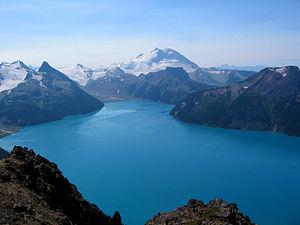
Le lac Garibaldi est un lac de montagne de Colombie-Britannique, dans l'ouest du Canada, situé à 37 km au nord de la ville de Squamish et à 19 km au sud de Whistler. Le lac se situe dans le site protégé du parc provincial Garibaldi qui abrite des montagnes, des glaciers, des sentiers, des forêts, des fleurs, des prés et des cascades.